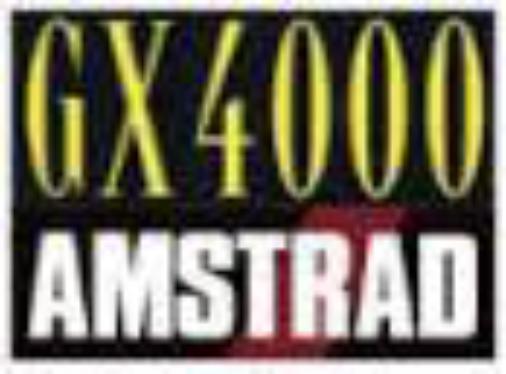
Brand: Amstrad
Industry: Electronic